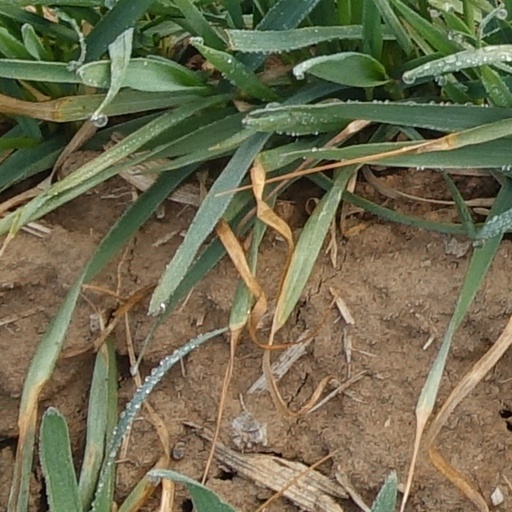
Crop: wheat